56th Infantry Brigade (United Kingdom)

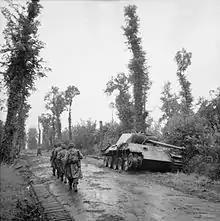
Infantrymen of the 2nd Battalion, Essex Regiment file past a knocked out German Panther tank on a road near Tilly-sur-Seulles, France, 19 June 1944.

The 56th Brigade took part in the D-Day landings on 6 June 1944, as part of the Allied invasion of Normandy, where it formed the right flank of the 50th (Northumbrian) Infantry Division on Gold Beach. It remained attached to the 50th Division until 10 June, after which it was attached to the 7th Armoured Division until 12 June, then reverting to the 50th Division and came under command of the 59th (Staffordshire) Infantry Division in early August 1944. On 20 August the brigade was permanently attached to the 49th (West Riding) Infantry Division, then commanded by Major General Evelyn Barker, a decorated veteran of the Great War. Serving alongside the 56th Brigade in the division were the 146th and 147th Infantry Brigades, along with supporting divisional units. The brigade replaced the 70th Brigade, which was disbanded due to heavy losses.